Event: Nepal Earthquake
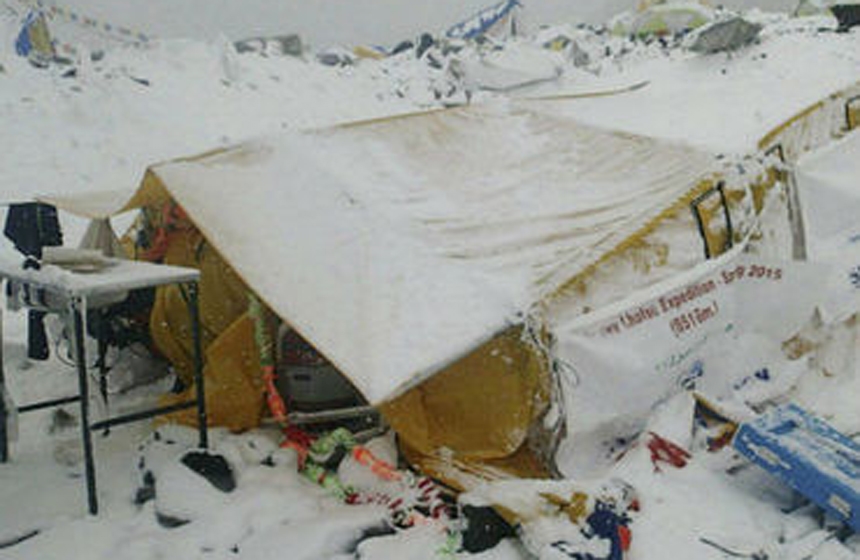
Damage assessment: damage